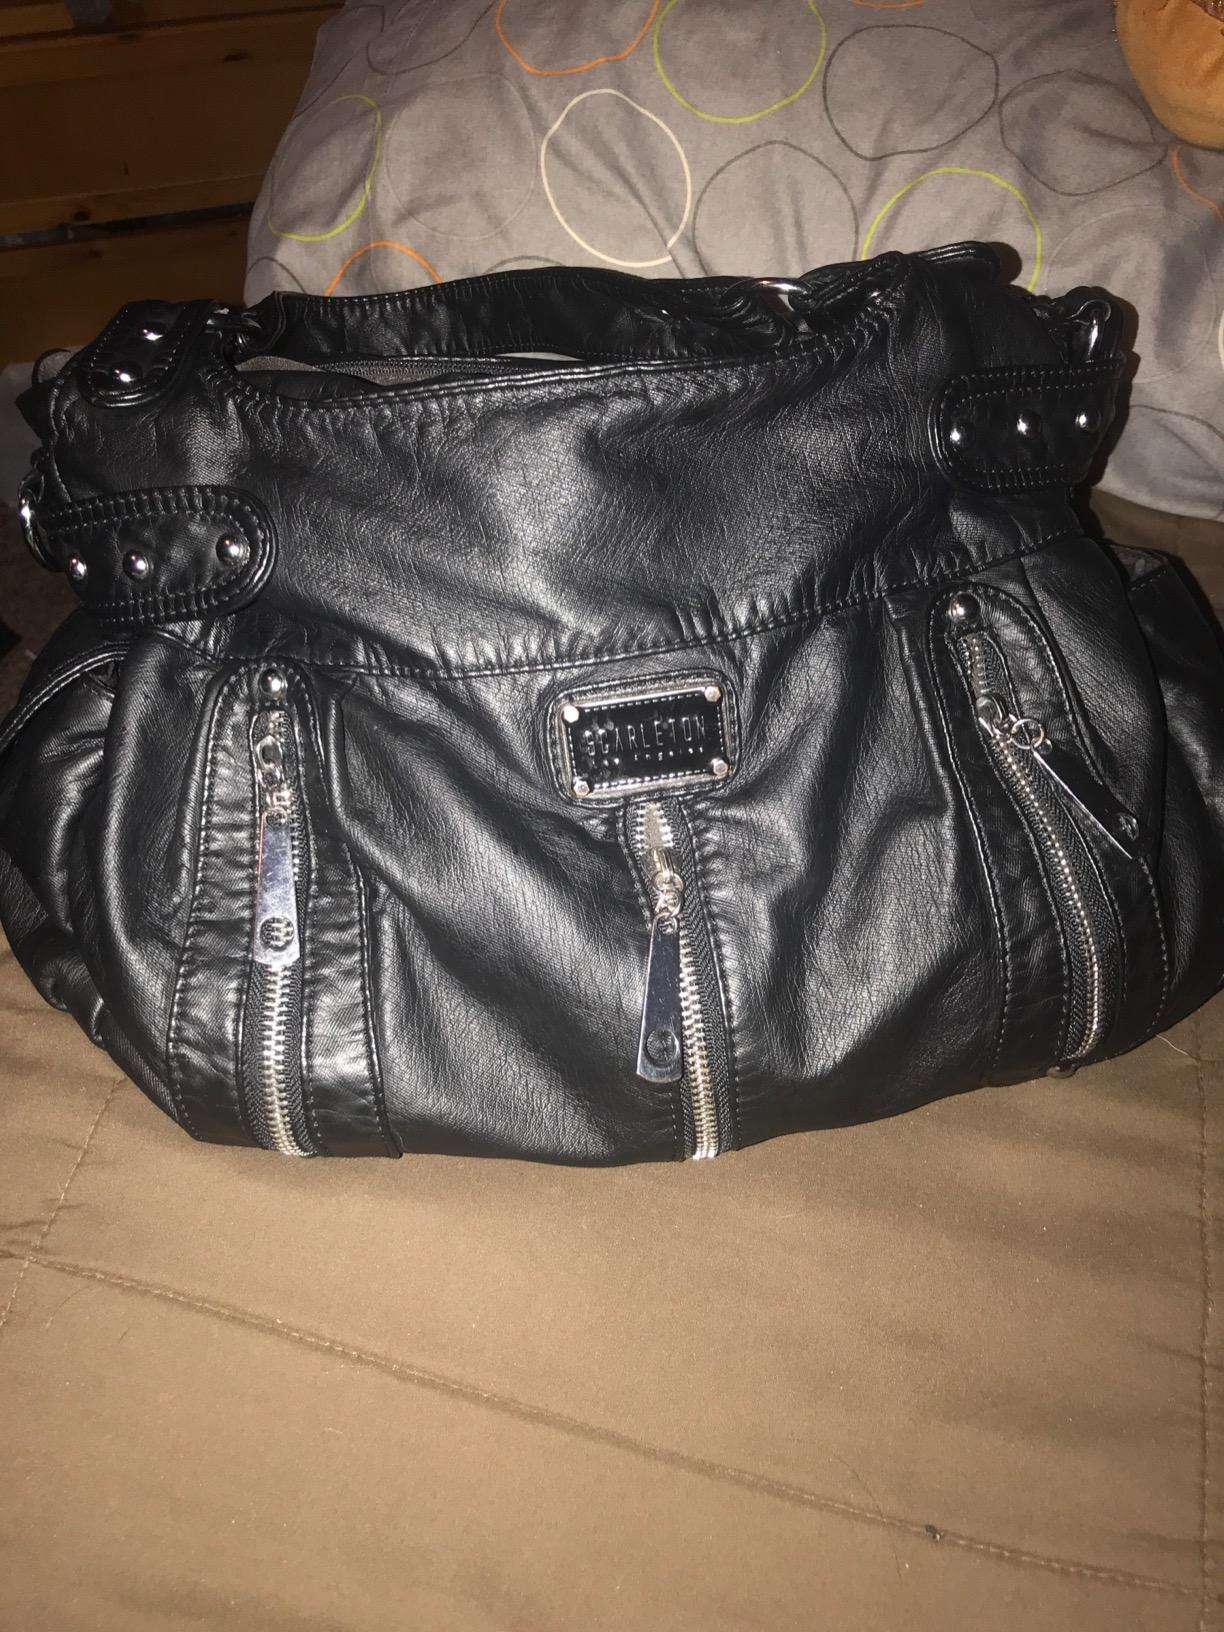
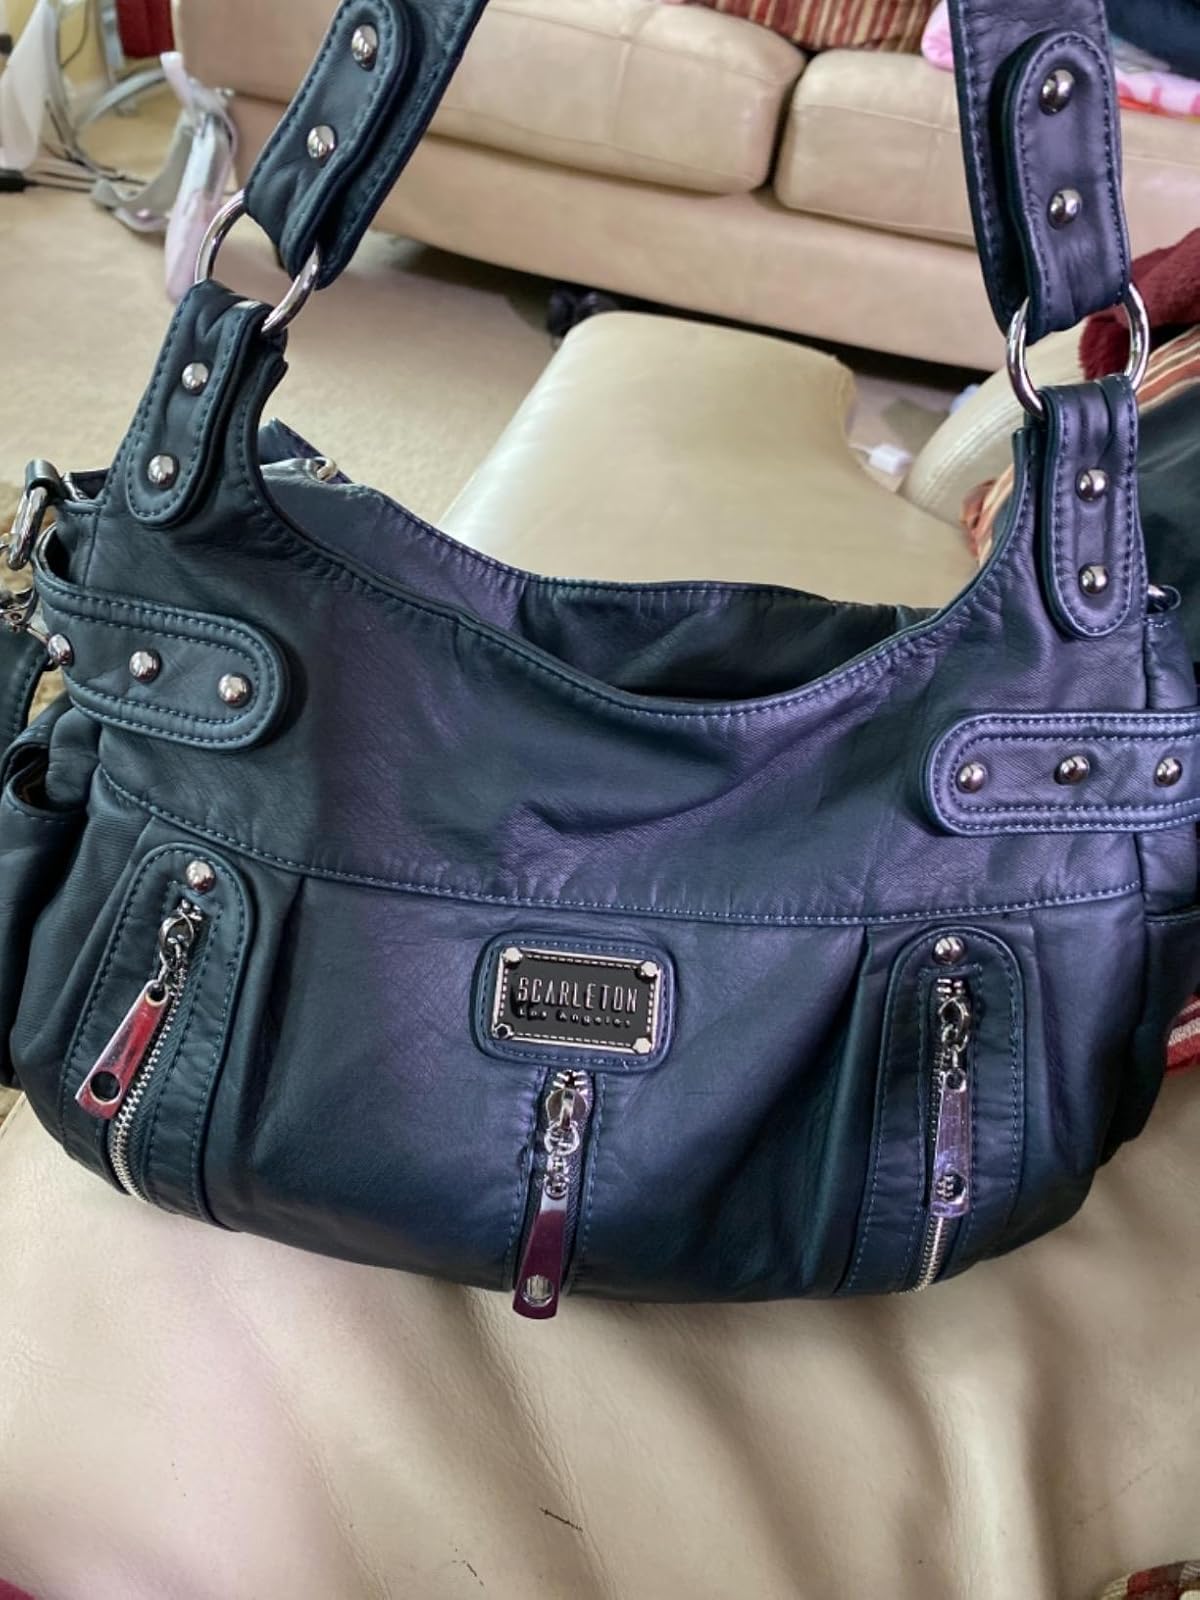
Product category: accessories_handbag
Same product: no